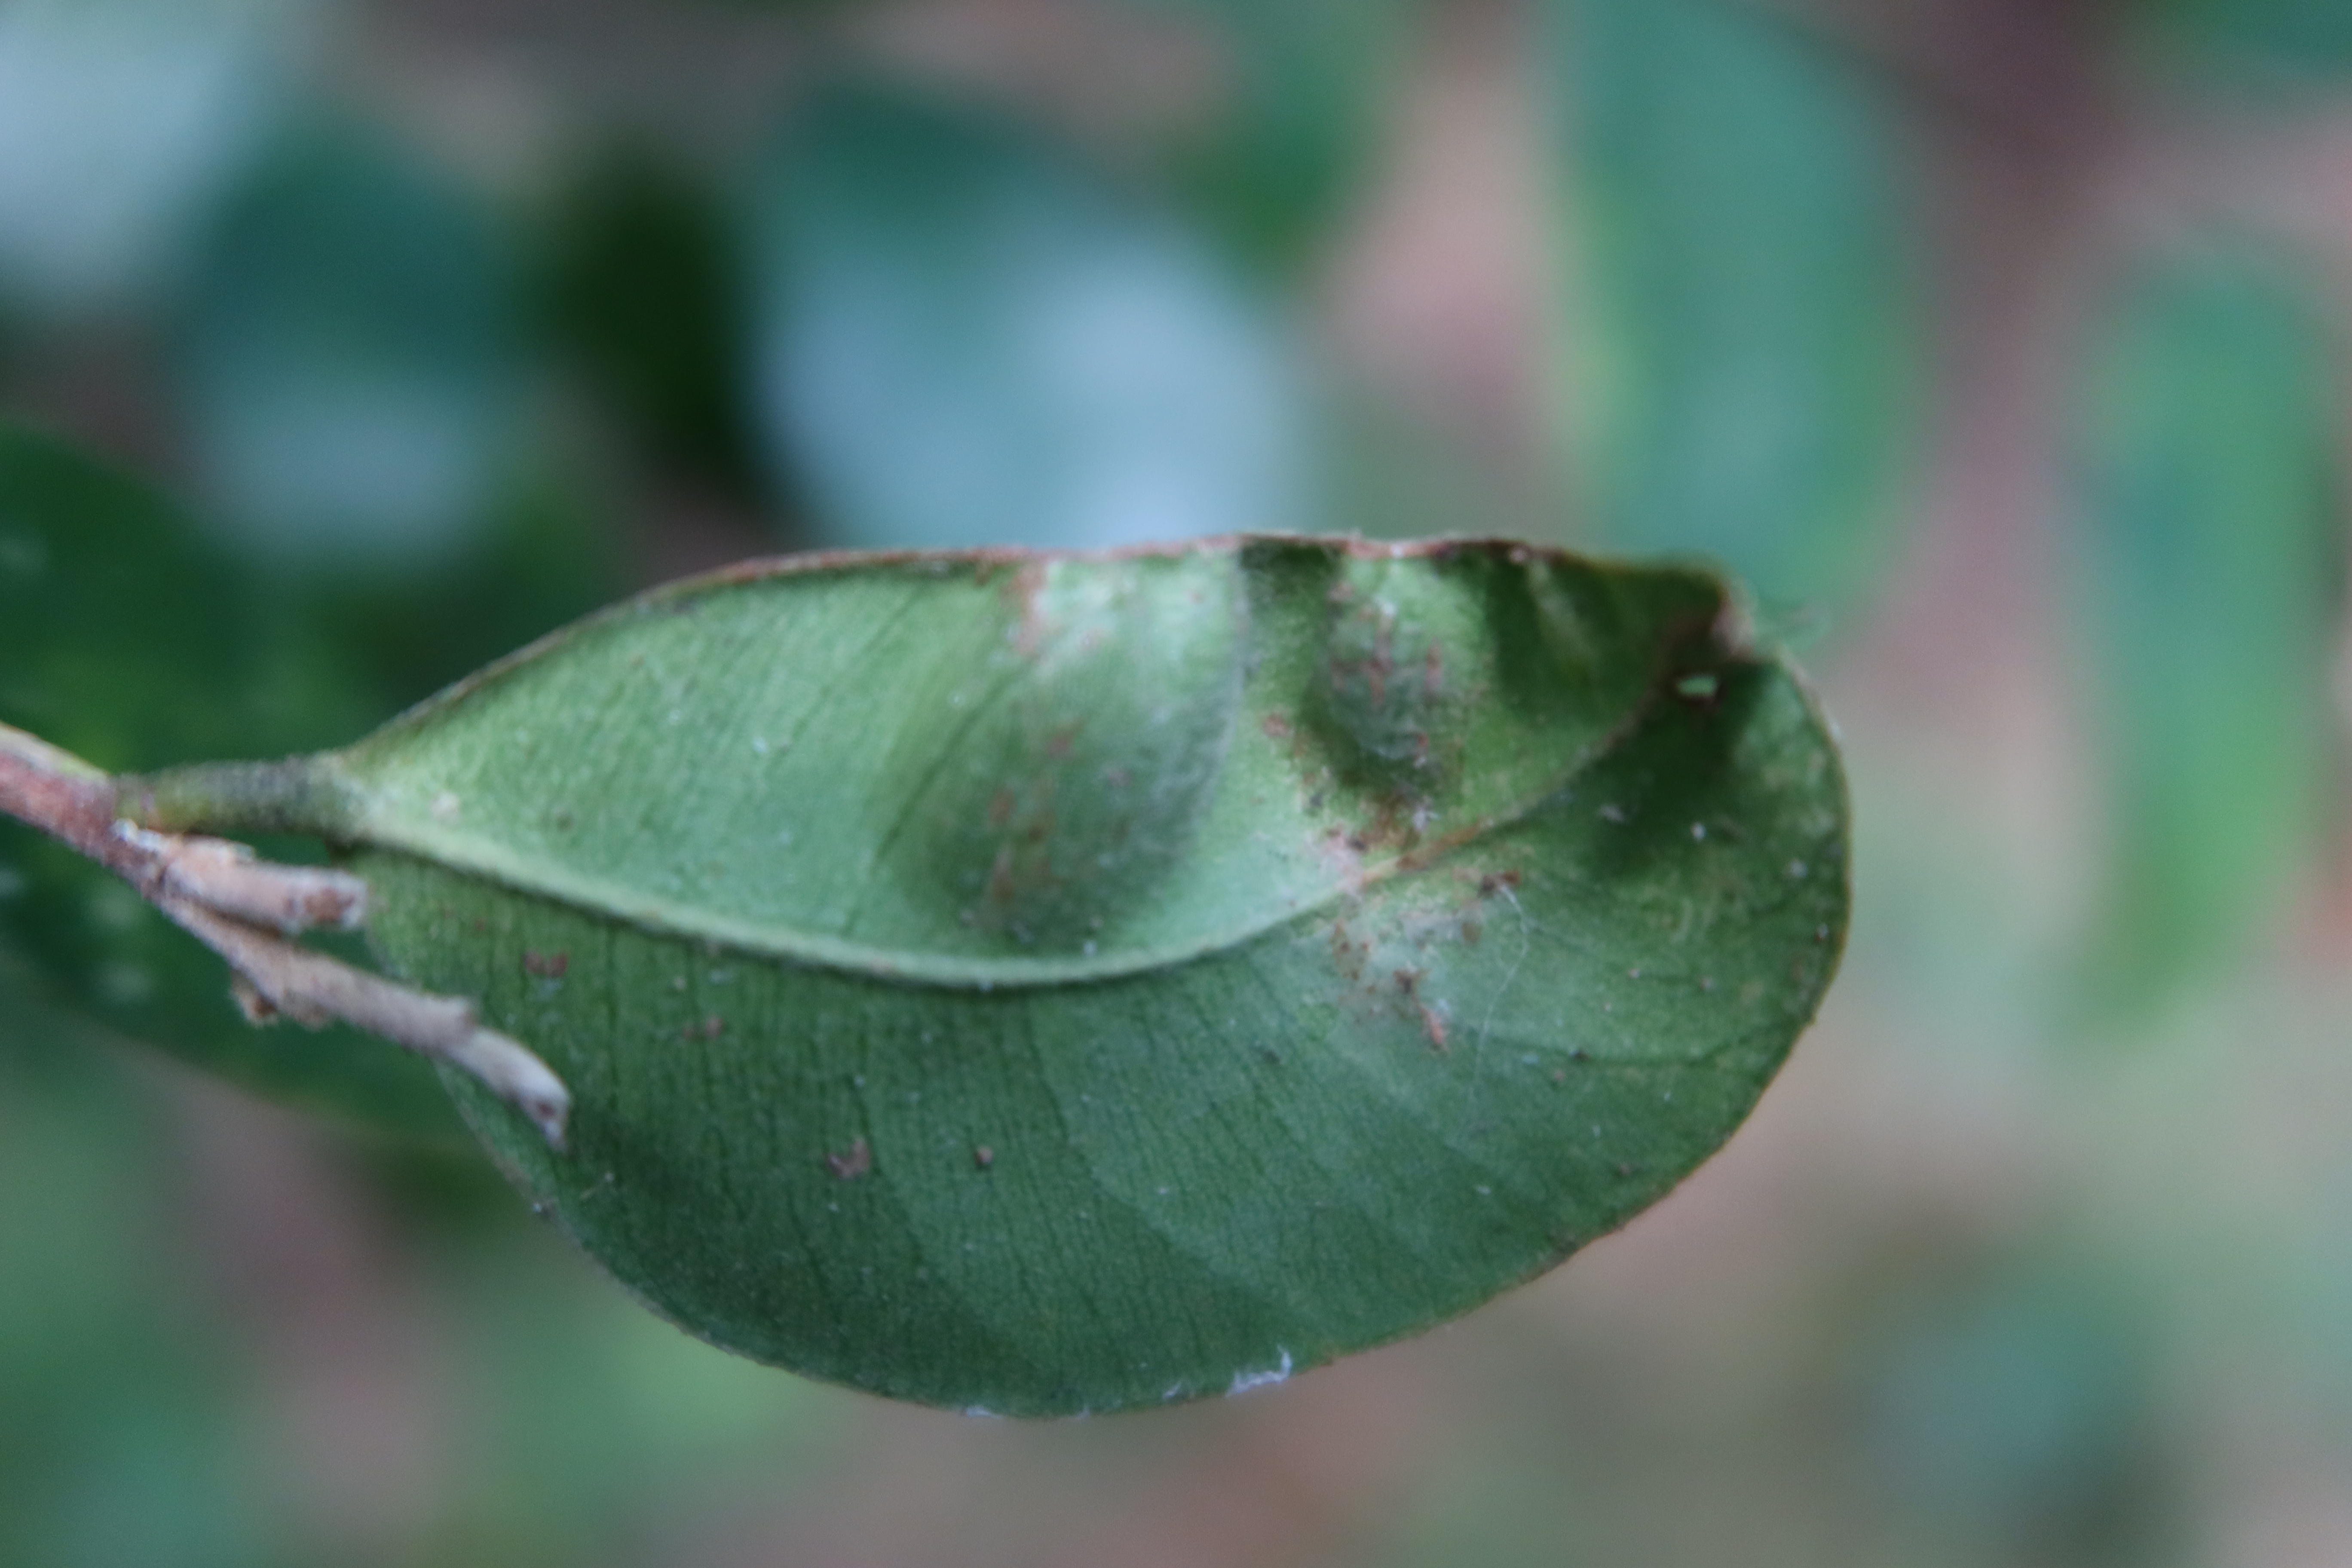
Label: Mosaic Viruses